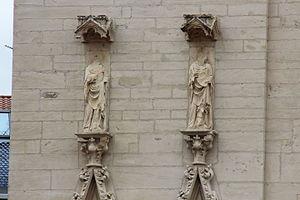
La primatiale Saint-Jean à Lyon
La primatiale Saint-Jean-Baptiste-et-Saint-Étienne est le siège épiscopal de l'archidiocèse de Lyon. Elle a rang de cathédrale et de primatiale : l'archevêque de Lyon a le titre de Primat des Gaules ; le poste est actuellement géré par l'administrateur apostolique du diocèse, Mᵍʳ Michel Dubost, nommé en juin 2019.